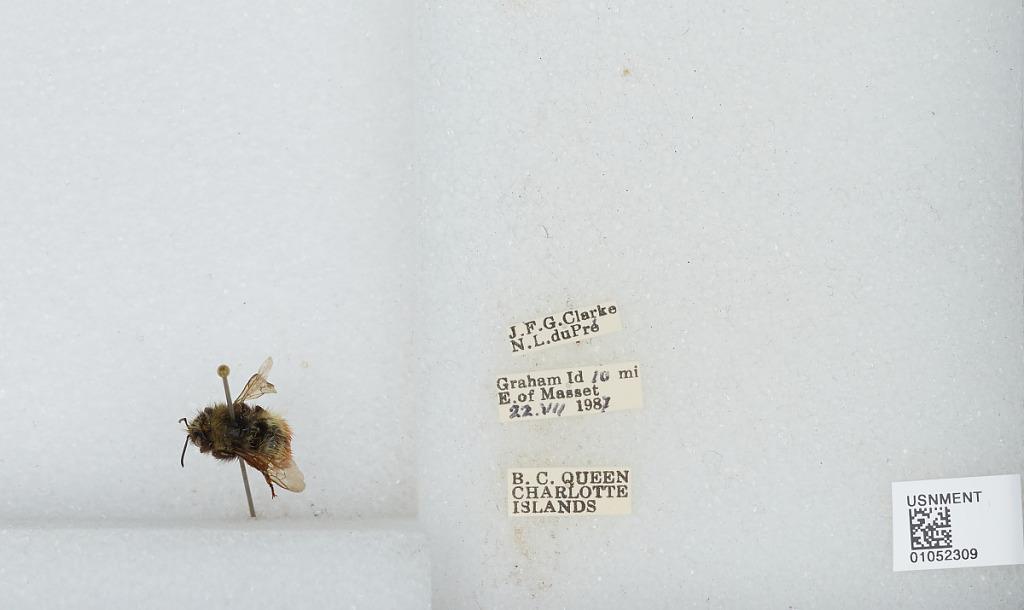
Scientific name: Bombus sp.
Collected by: J. Clarke & N. duPre
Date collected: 1987-7-22
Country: Canada
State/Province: British Columbia
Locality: Graham Island 10 miles east of Masset
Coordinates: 54.0164, -131.904